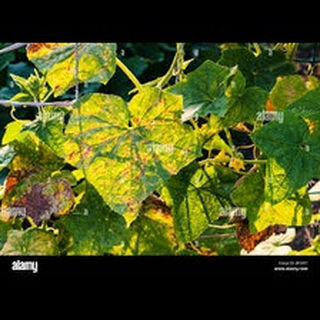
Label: wheat_mite